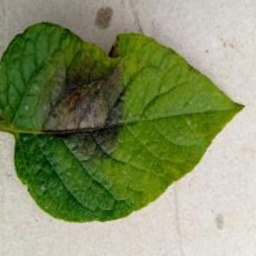
Etiqueta: Late Blight